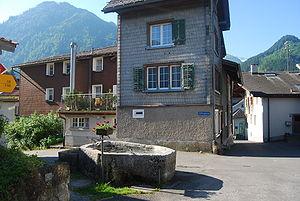
Sool est une localité et une ancienne commune suisse du canton de Glaris, située dans la commune de Glaris Sud.